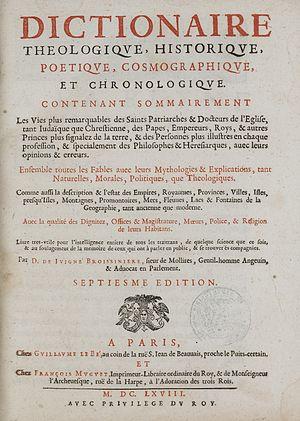
Dictionnaire de Juigné-Broissinière.
Daniel de Juigné-Broissinière, sieur de Mollières, est un lexicographe français, né dans les dernières décennies du XVIᵉ siècle et mort à une date inconnue au cours du siècle suivant.